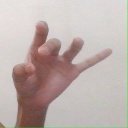
अक्षर: ओ